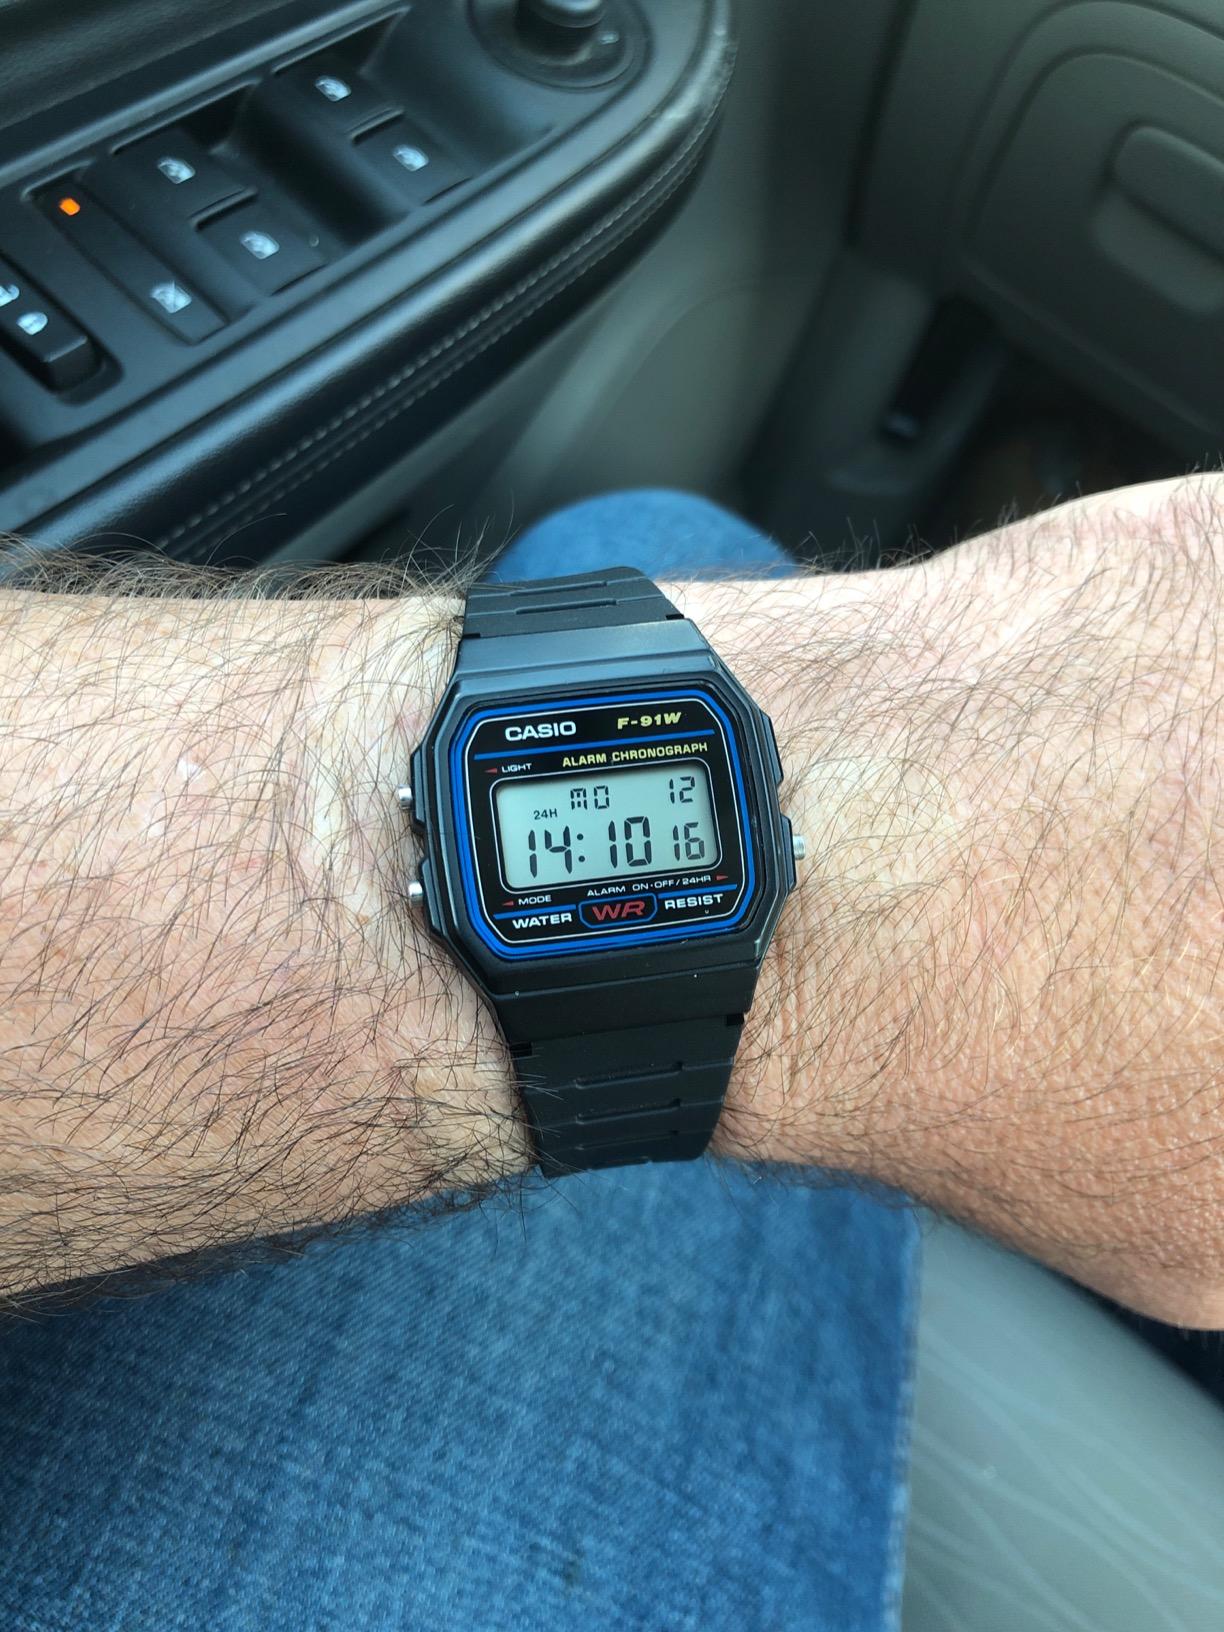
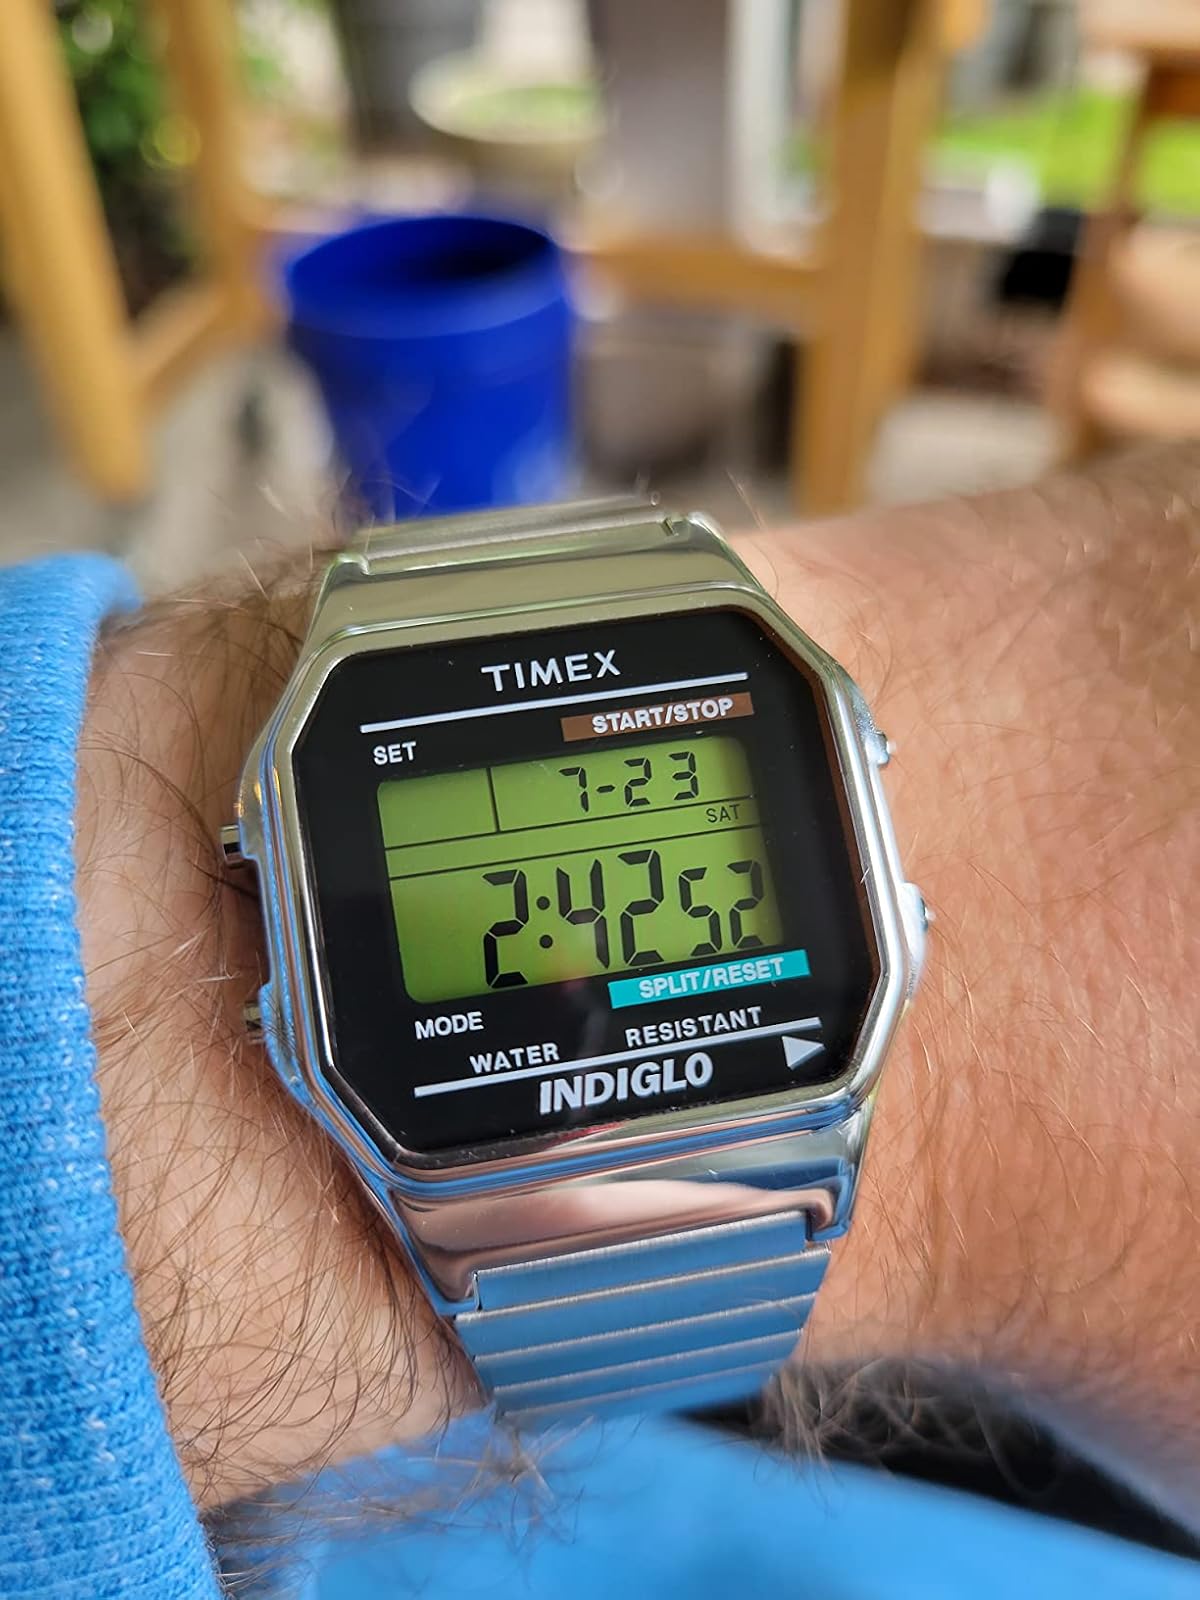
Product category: accessories_watch
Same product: no